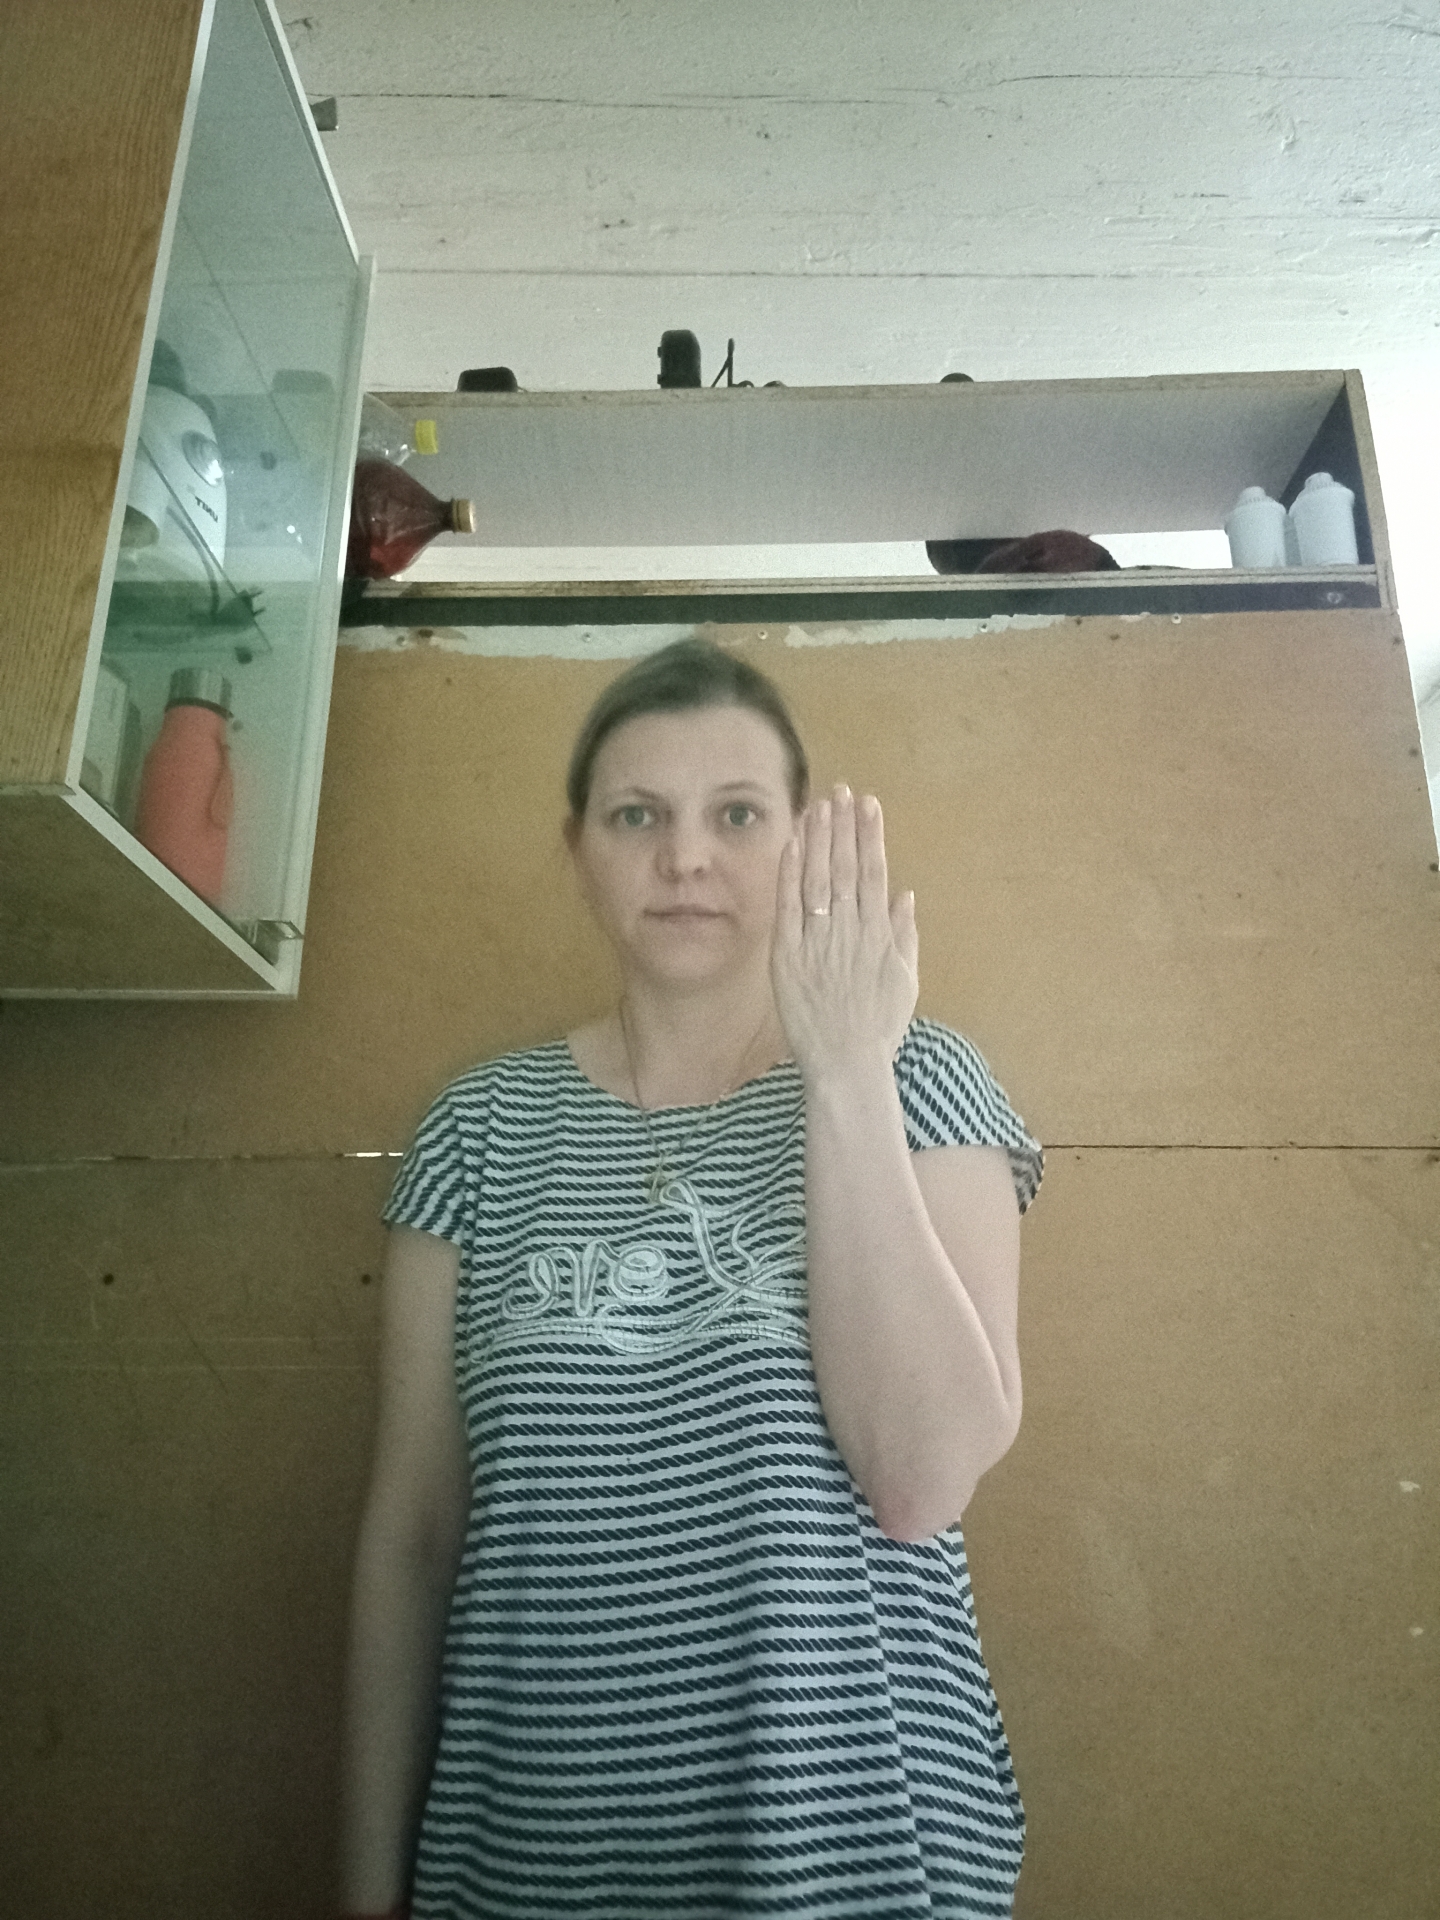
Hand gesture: stop_inverted